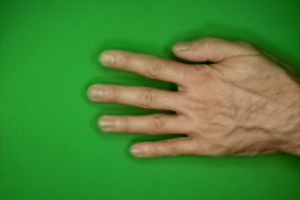
Label: paper